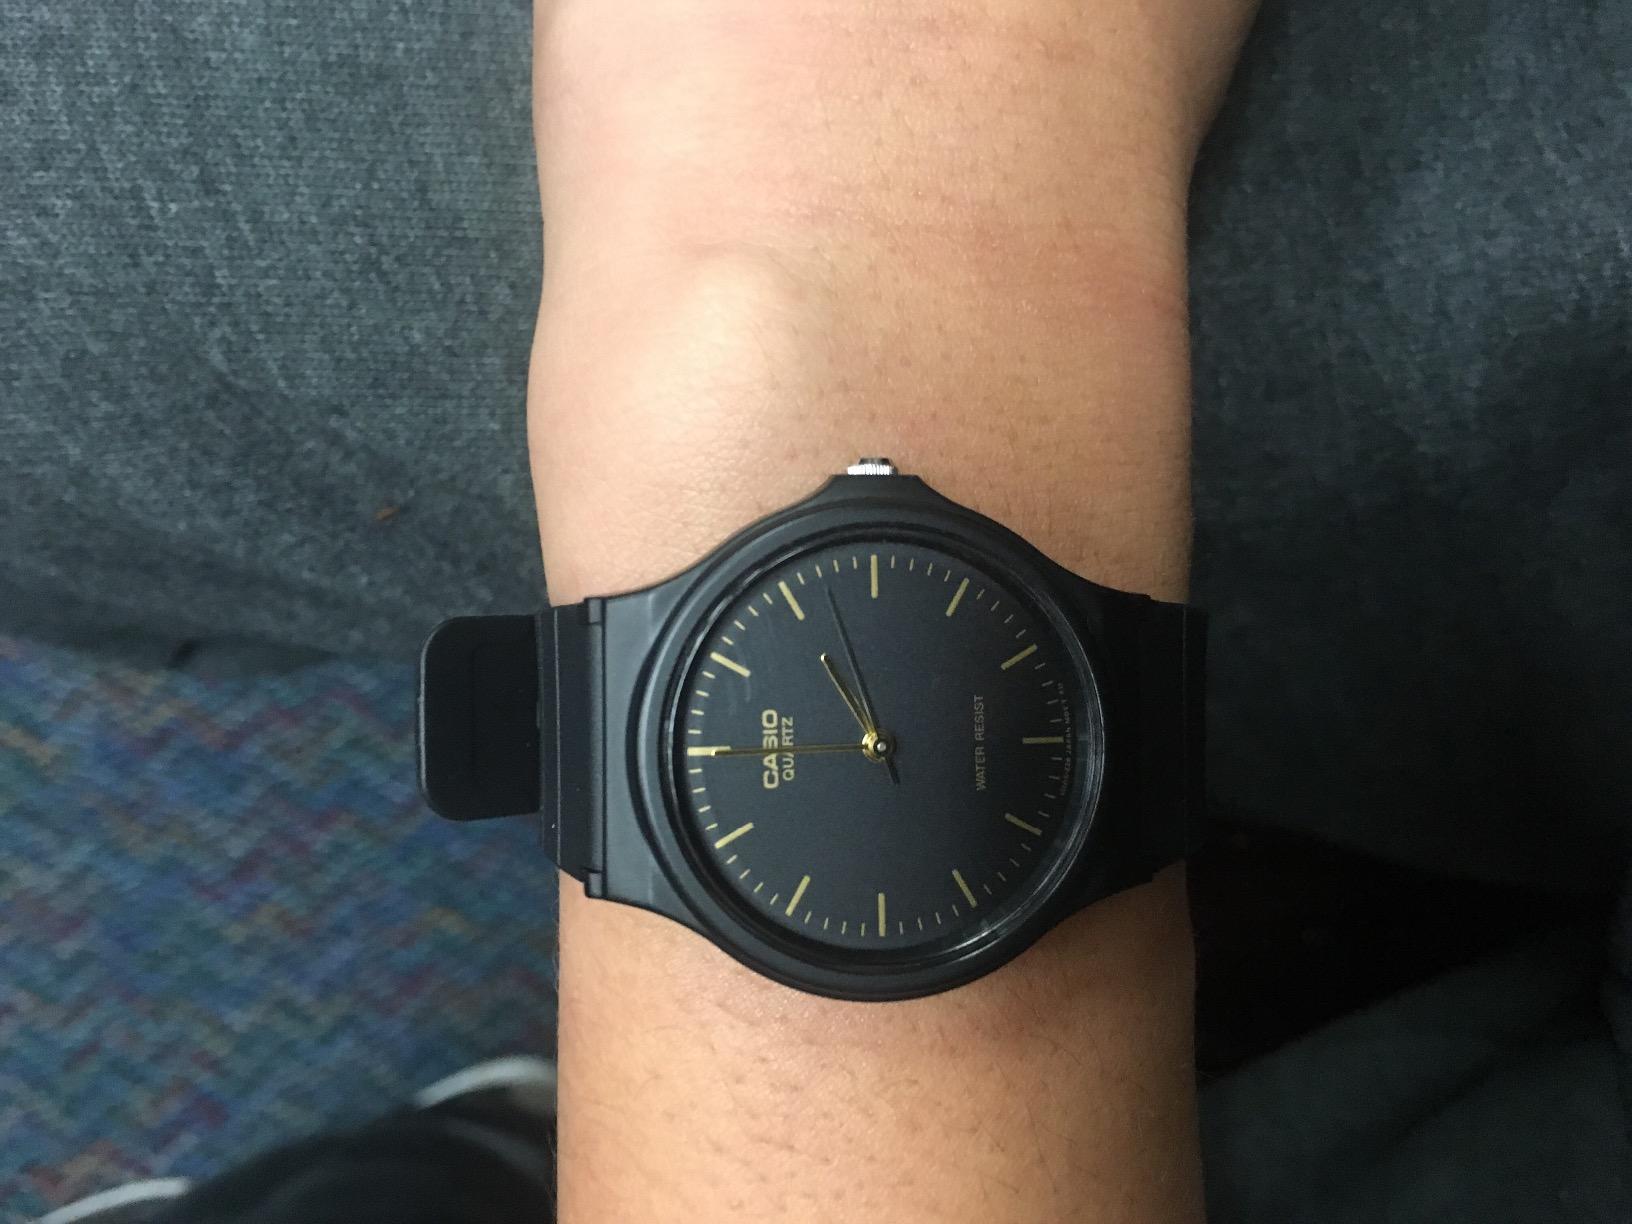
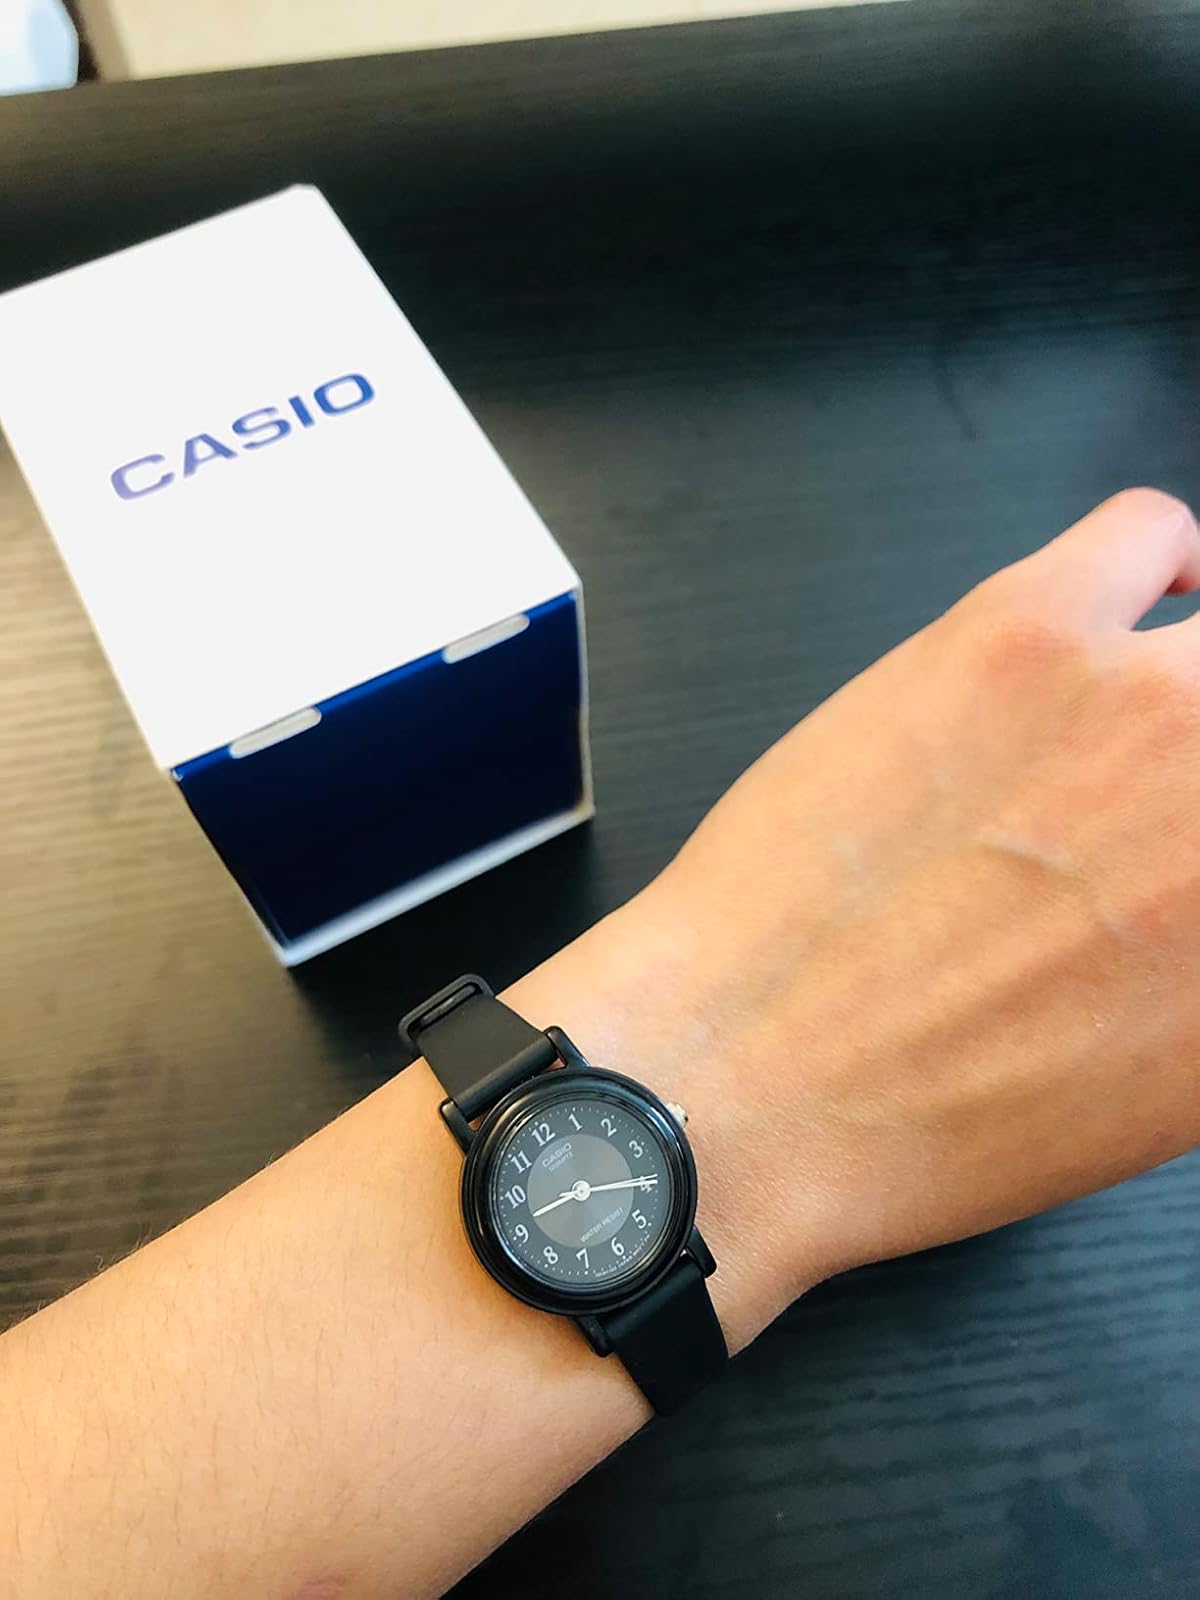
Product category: accessories_watch
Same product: no